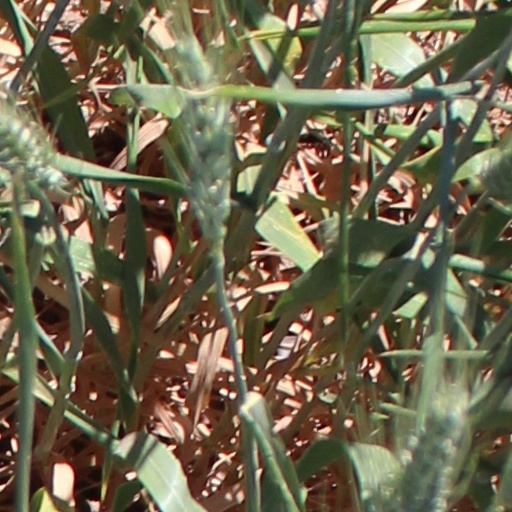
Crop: wheat